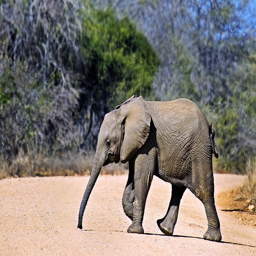
An elephant is walking across a dirt road.
A baby elephant with his trunk down crosses a dirt path.
a small elephant walking on a dirt road with trees in the background
An elephant crosses a dirt road in a wooded area.
An elephant is walking across the road with his truck extended.